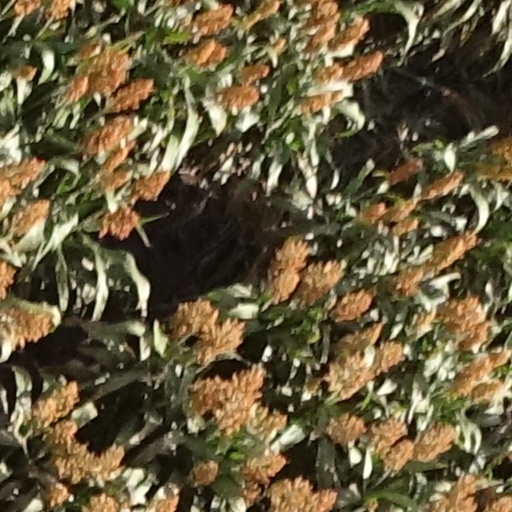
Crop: sorghum